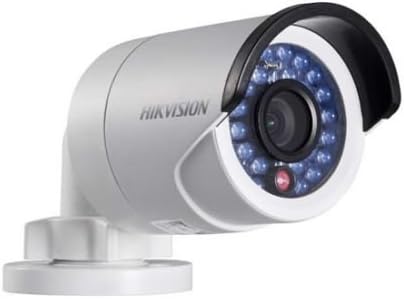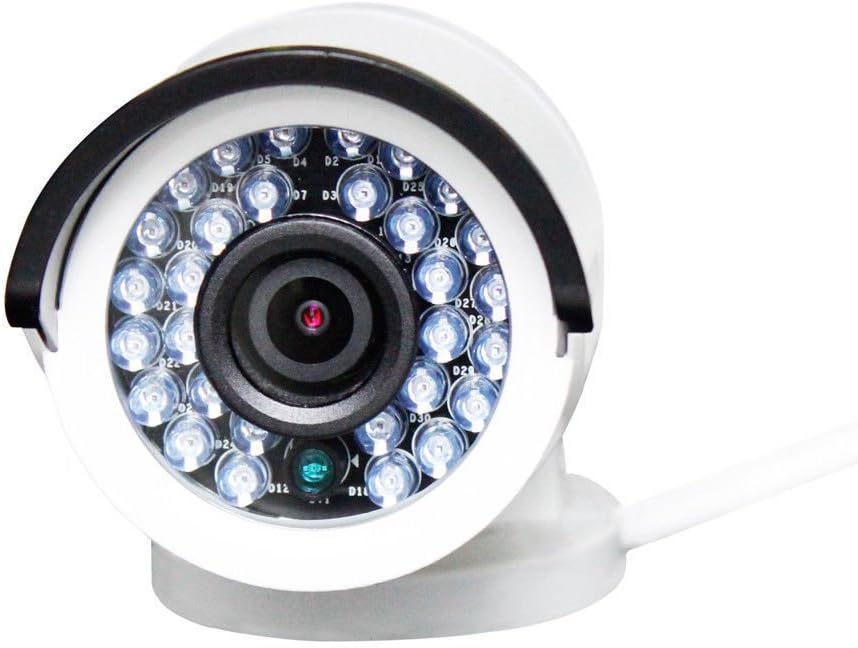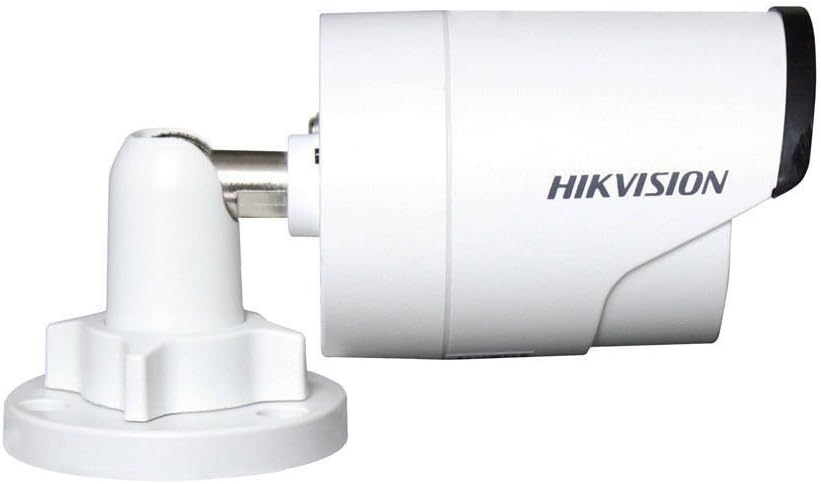
Hikvision 4MP DS-2CD2042WD-I IR PoE Network Security Bullet Camera 4mm Lens
Category: Camera & Photo
Original Hikvison overseas version DS-2CD2042WD-I. We can offer the upgrade firmware.and also you can download software in the official website of hikivision Camera: Image Sensor: 1/3" Progressive Scan CMOS Min. Illumination: Color: 0.028 lux @ (?/2.0, AGC on), B/W: 0 lux with IR Shutter time: 1/3 s to 1/10,000 s Lens:4.0mm@ F2.0, angle of view: 83° Lens Mount: M12 Day& Night: IR cut filter with auto switch Wide Dynamic Range: 120 dB Digital noise reduction: 3D DNR Compression Standard: Video Compression: H.264/MJPEG/H.264+ H.264 code profile: Main Profile Video bit rate: 32Kbps~16Mbps Dual Stream: Yes Image: Max. Image Resolution: 2688x1520 Frame Rate: 20 fps (2688 x 1520); 30 fps (1920 x 1080), (1280 x 720) Image Settings: Rotate mode, Saturation, Brightness, Contrast adjustable by client software or web browser BLC: Yes, zone configurable ROI: Yes 3D DNR: Supported Network: Network Storage: NAS (Support NFS,SMB/CIFS), ANR Alarm Trigger: Line Crossing, Intrusion Detection, Motion detection, Dynamic analysis, Tampering alarm, Network disconnect , IP address conflict, Storage exception Protocols: TCP/IP, ICMP, HTTP, HTTPS, FTP, DHCP, DNS,D DNS, RTP, RTSP, RTCP, PPPoE, NTP, UPnP, SMTP,S NMP, IGMP, 802.1X, QoS, IPv6, Bonjour Security: User Authentication, Watermark, IP address filtering, Anonymous access System Compatibility: ONVIF, PSIA, CGI, ISAPI General: Power Consumption: Maximum 5.5 W (maximum 7.5 W with IR cut filter on) Weather Proof: IP66 IR Range: 30 meters Package Included: 1 x Hikvision DS-2CD2042WD-I Security IP Camera with original color box 1 x CD with user manual 1 x pack of screws
Features: 4 megapixel high resolution, Full HD1080p video | Dual video streams,4mm fixed lens,Up to 30m IR range, IP66 weather-proof protection | Wide Dynamic Range,3D Digital Noise Reduction | Support H.264+,3-axis adjustment,DC12V & PoE | Could be updated with the firmware any time from the official Hikvision website.